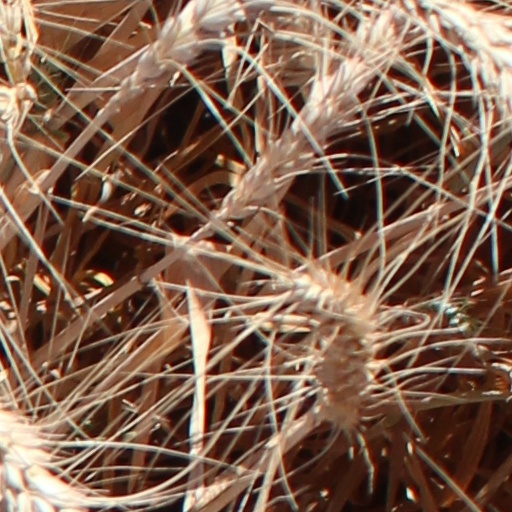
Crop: wheat